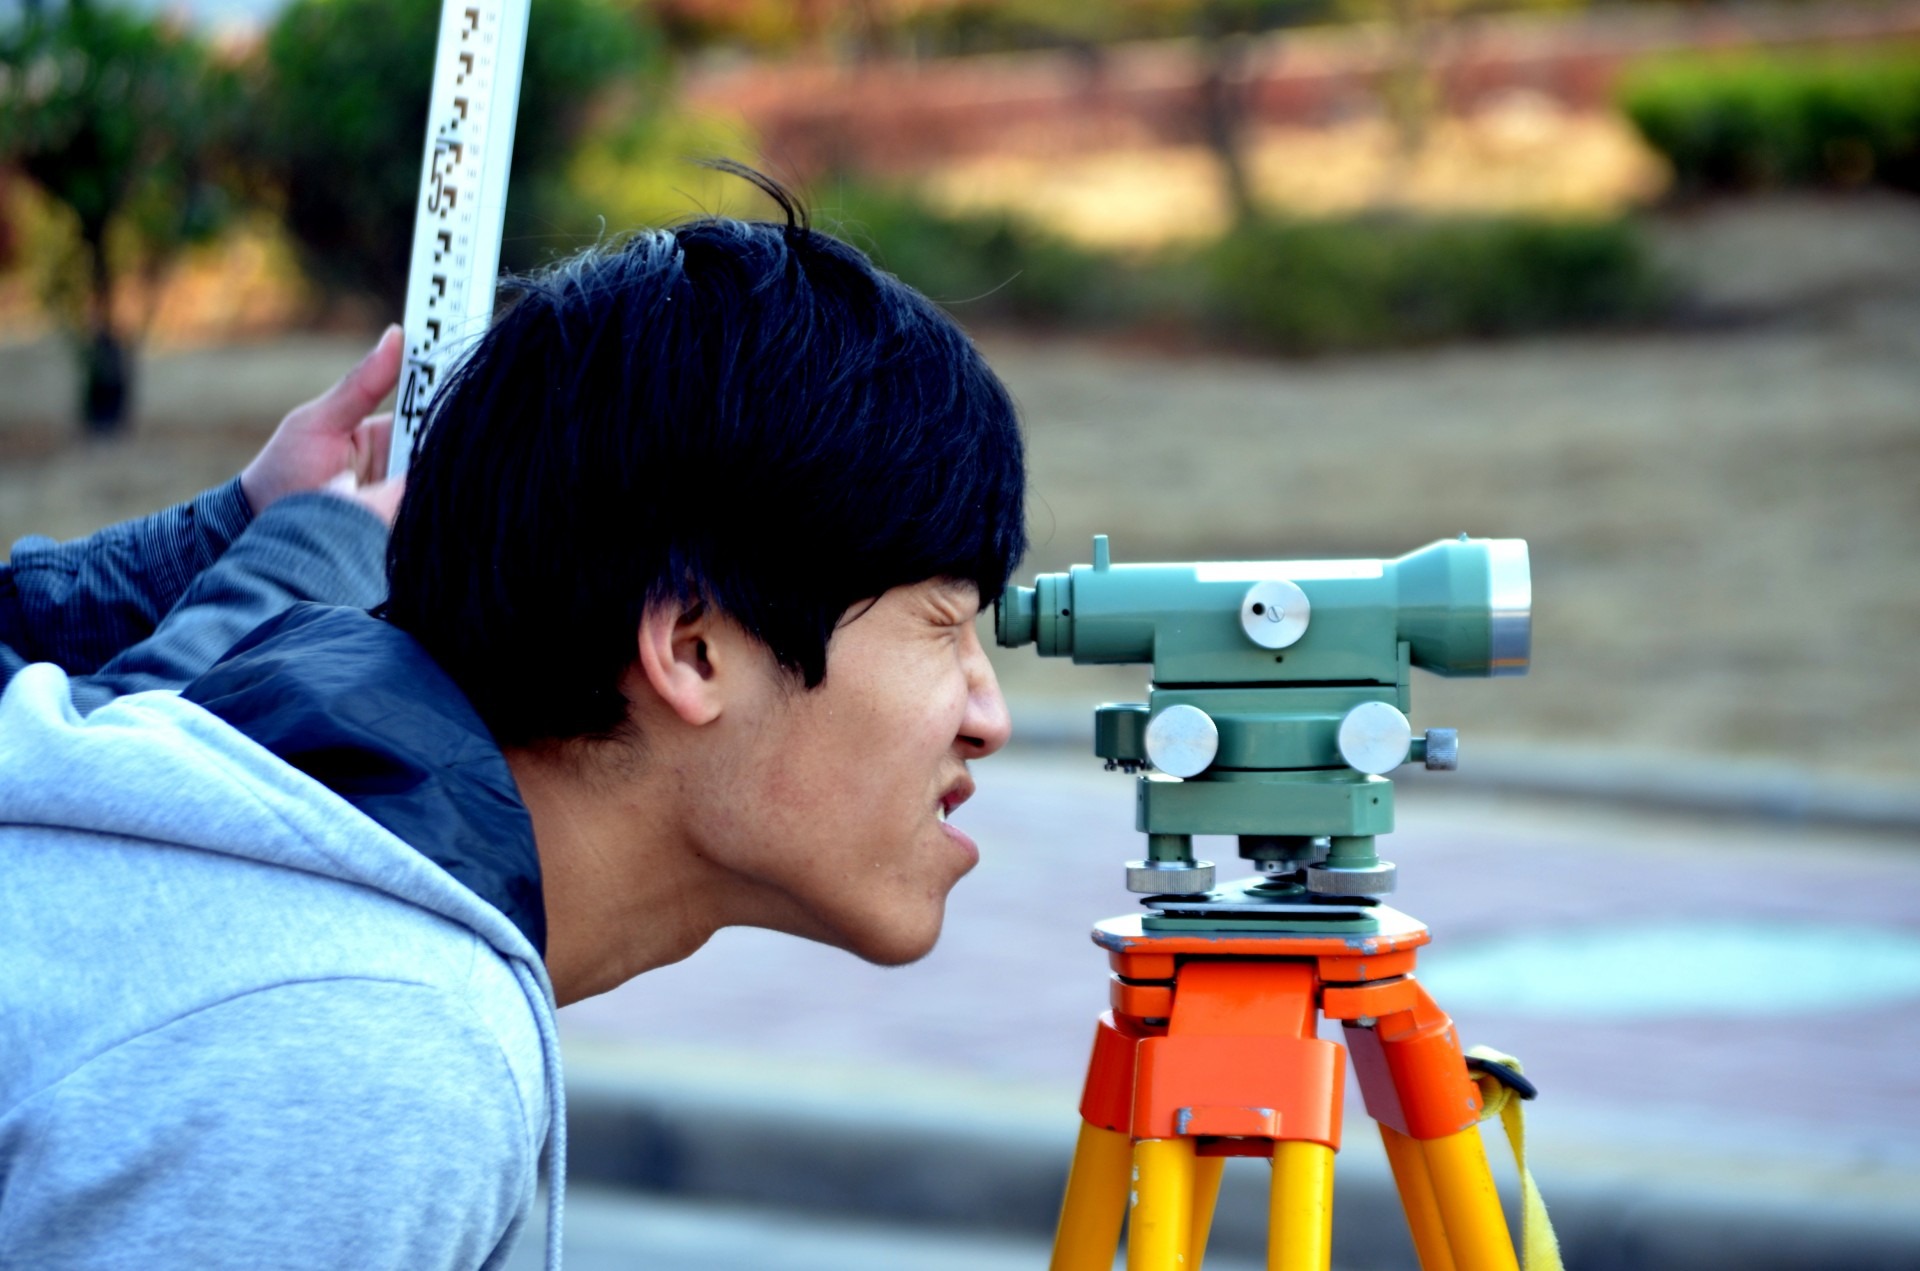
man, person, people, play, color, student, child, blue, job, surveying, surveyor